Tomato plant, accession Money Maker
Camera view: horizontal (90 deg, fisheye); turntable rotation: 210 degrees
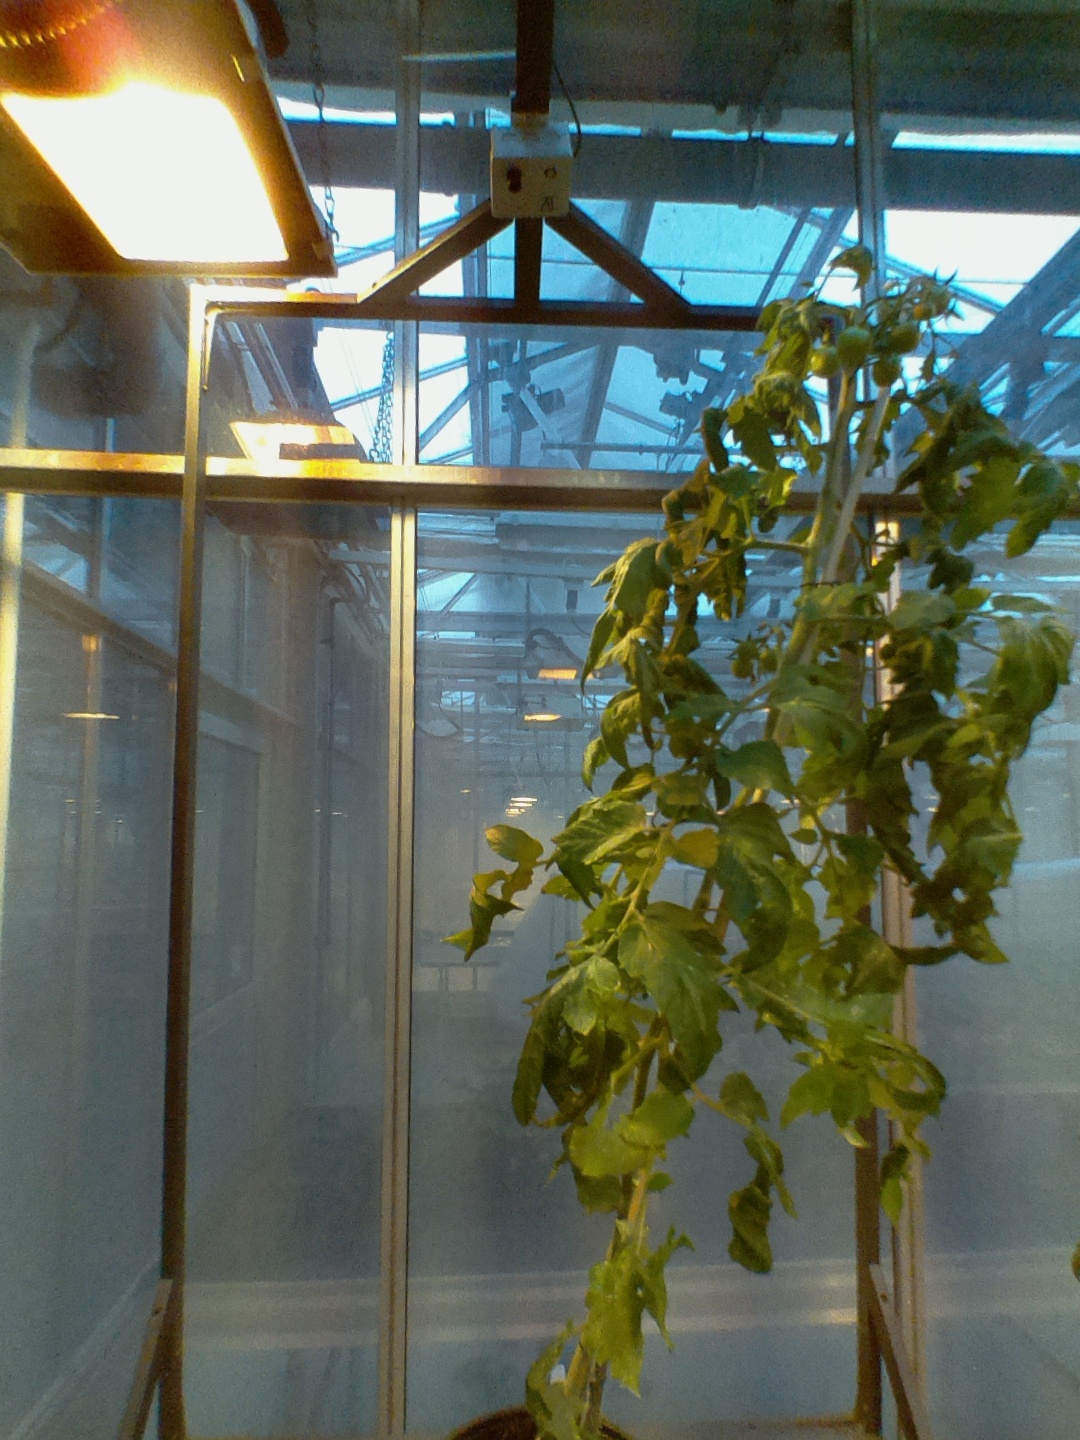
BBCH growth stage 74: 40%-50% of final fruit size